Urethral stricture

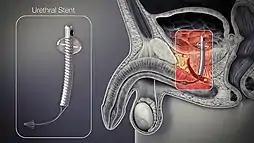
3D medical animation still shot of urethral stent

A permanent urethral stent was approved for use in men with bulbar urethral strictures in 1996, but was recently removed from the market.